Masood Khan

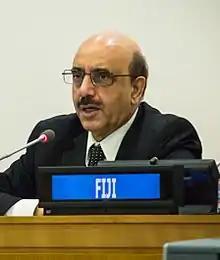
Khan at the UN in New York on Jan 30, 2015.

Masood Khan is a retired Pakistani-Kashmiri diplomat who served as Pakistan's Ambassador to the United States. Khan also served as the 27th President of Azad Kashmir. Khan joined the Foreign Service of Pakistan in 1980. From August 2003 to March 2005, he served as the Spokesperson of the Ministry of Foreign Affairs, Pakistan’s Ambassador and Permanent Representative to the United Nations and International Organisations in Geneva, Switzerland, from 2005 to 2008, Pakistan's Ambassador to China between September 2008 and September 2012 and as Pakistan's Permanent Representative to the United Nations, New York, between 11 October 2012 and 7 February 2015.